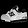
Label: Sneaker